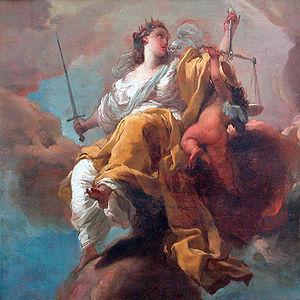
Gaetano Gandolfi est un peintre italien rococo du XVIIIᵉ siècle de l'école bolonaise.